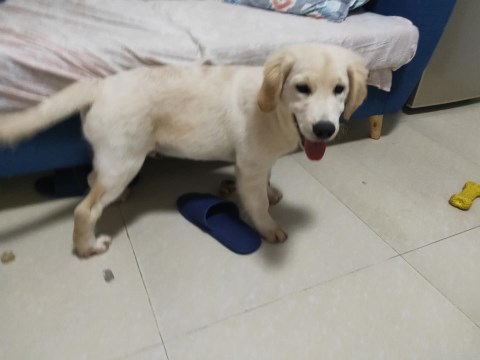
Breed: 5355-n000126-golden_retriever